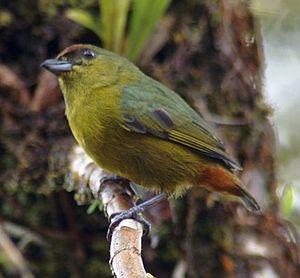
Organiste olive, Euphone à dos olive Español: Fruterito Selvático, Eufonia espalda oliva, Eufonia Olivácea, Monjita olivácea Italiano: Eufonia di Gould
L’Organiste olive est une espèce de passereaux de la famille des Fringillidae.
Euphonia est un genre de passereaux d'Amérique centrale, contenant certaines espèces d’organistes.